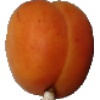
Label: Apricot 1